Welschenrohr

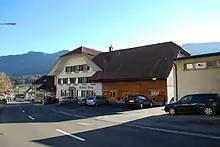
Gasthof Kreuz in Welschenrohr

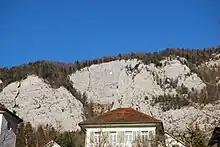
Fluh mountains at Welschenrohr

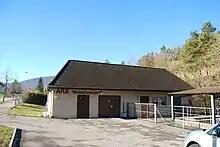
Wastewater treatment plant of Welschenrohr

Welschenrohr had a population (as of 2019) of 1,076. , 6.6% of the population are resident foreign nationals. Over the last 10 years (1999–2009 ) the population has changed at a rate of -6.3%. Over the same time period the population has changed at a rate of -4.7% due to migration and at a rate of -3.5% due to births and deaths.